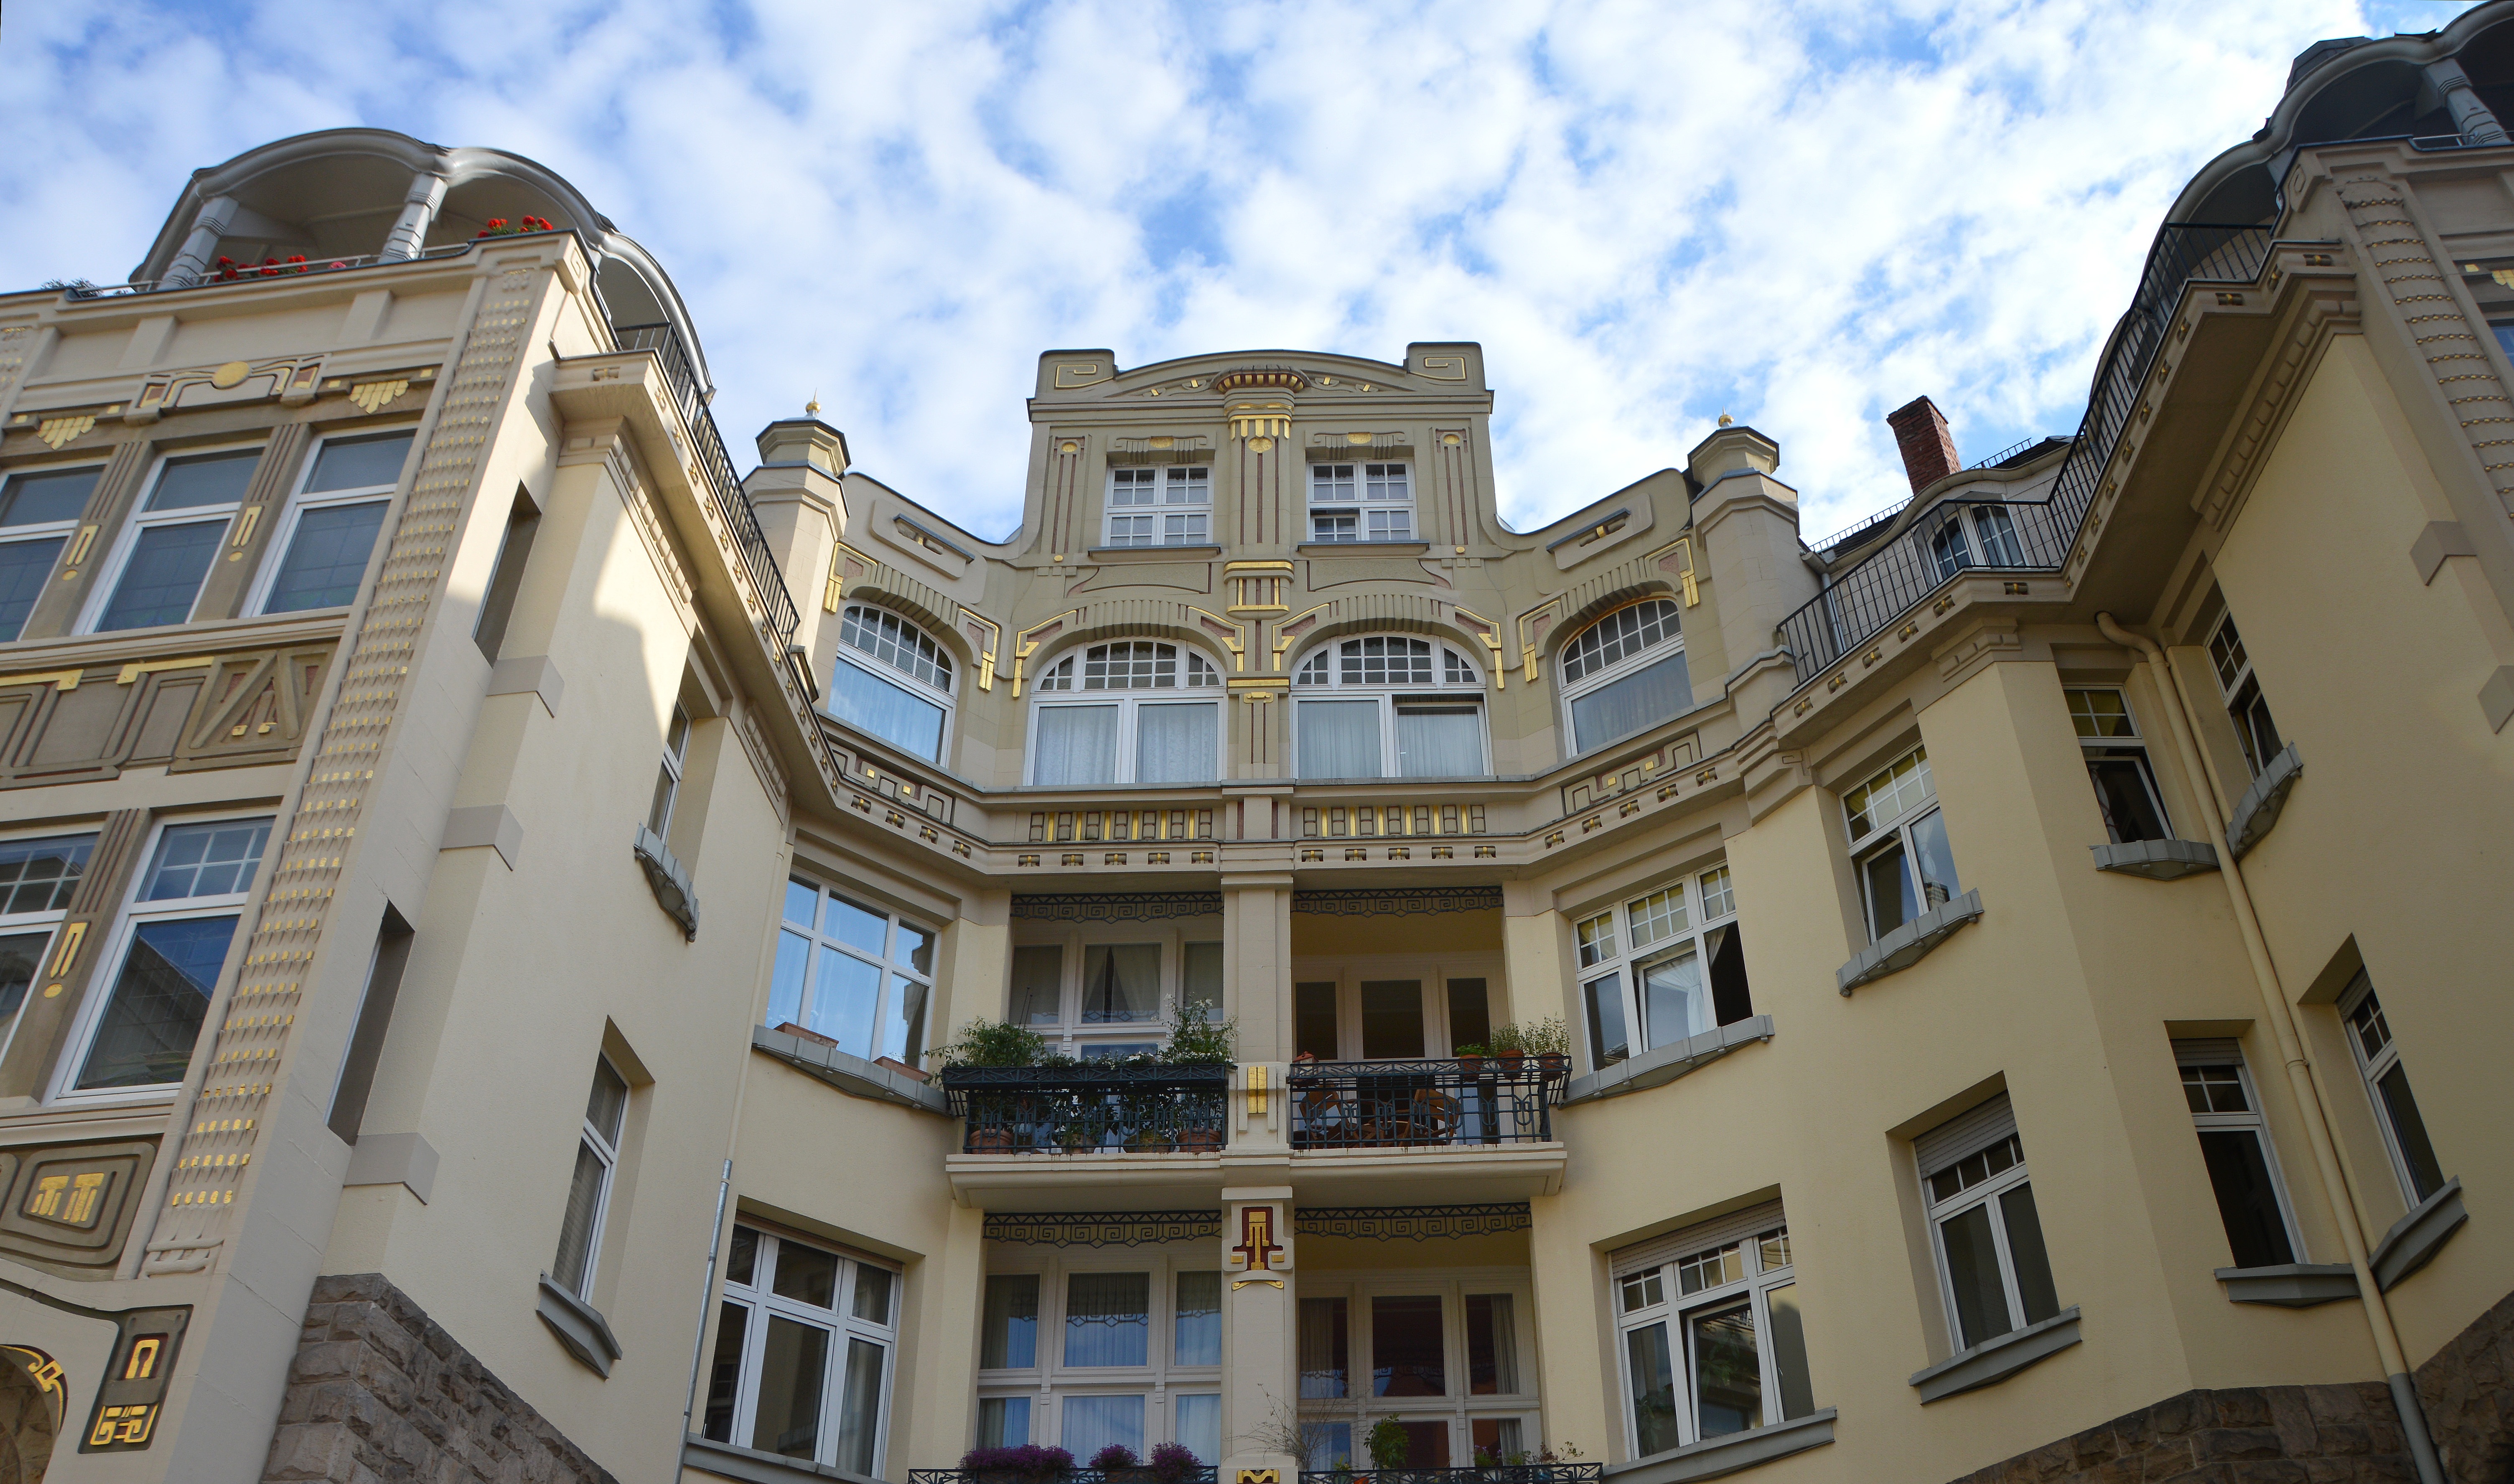
architecture, villa, mansion, house, perspective, building, palace, home, downtown, landmark, facade, property, heidelberg, courtyard, hotel, balconies, estate, weststadt, art nouveau, architectural style, ornaments, condominium, neighbourhood, gr nderzeit, town home, residential area